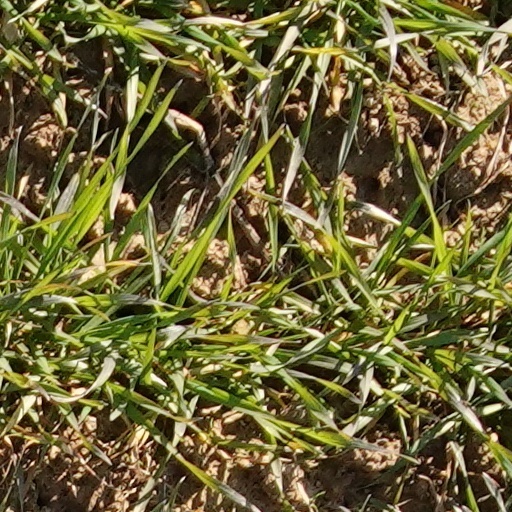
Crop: wheat